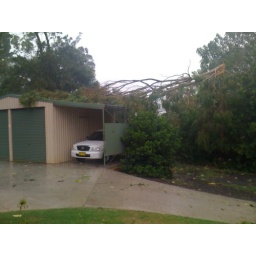
This is a tree from next door that fell over in the bloody big storm that just sweeped over our area.